Gulf Hamstery

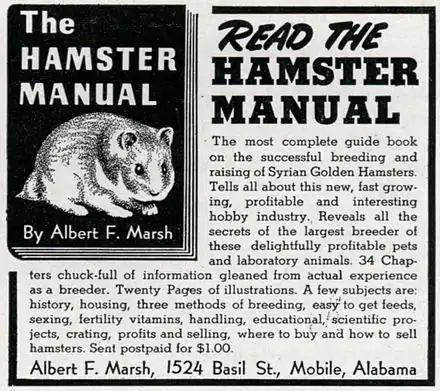
Marsh's book instructed hamster owners on hamster care and establishing a business hamstery

In 1946 Albert Marsh of Mobile, Alabama, won a hamster as payment for a $1 gambling debt. This hamster came probably from the breeding stock managed by Guy Henry Faget in Carville, Louisiana. At the time, Marsh was a highway engineer but unemployed. After getting his hamsters, he learned to breed them and founded Marsh Enterprises and the Gulf Hamstery, which promoted Syrian hamsters as pets, for laboratory use, and in business schemes. Marsh took advertisements in magazines, comics, and livestock trade journals which praised hamsters as pets and presented the idea that breeding hamsters was a good business investment. In his business, he shipped hamsters to people who would be breeders, then he coordinated the shipment of various breeders' hamsters to other breeders or to laboratories.